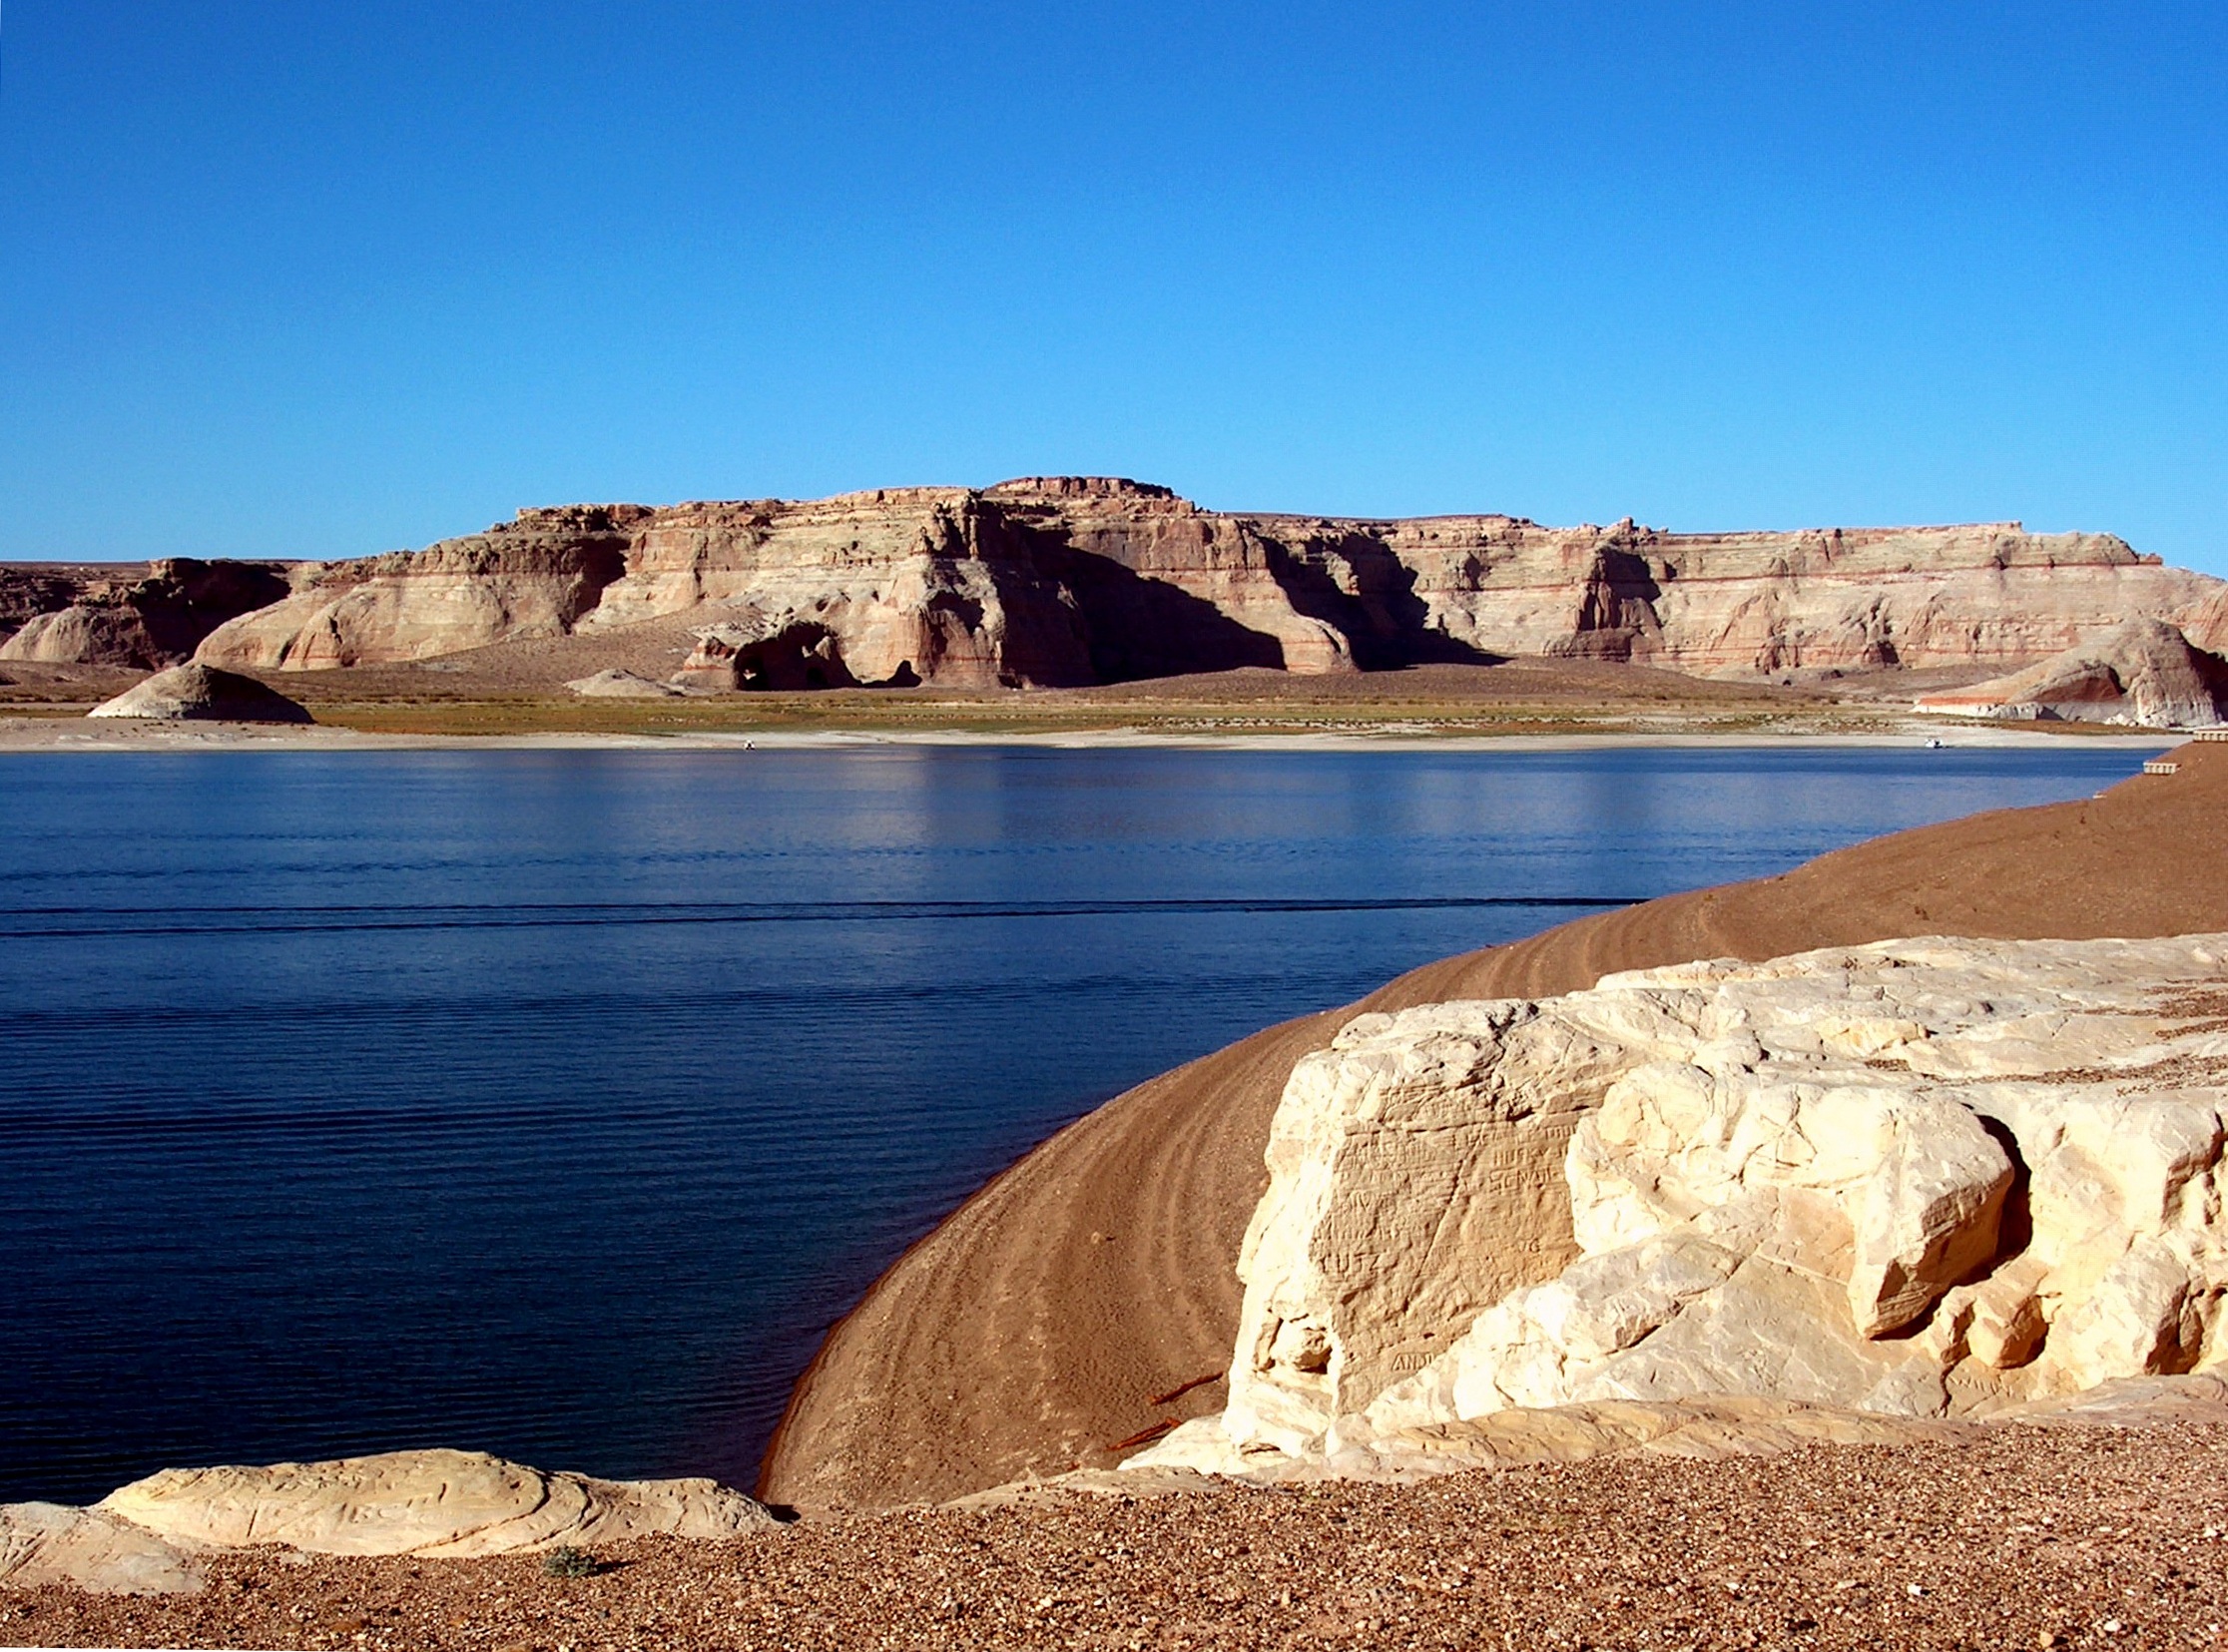
beach, landscape, sea, coast, water, sand, rock, ocean, mountain, desert, shore, lake, valley, formation, cliff, america, bay, canyon, reservoir, terrain, material, body of water, arizona, geology, badlands, cape, wadi, landform, lake powell, natural environment, aeolian landform, powell